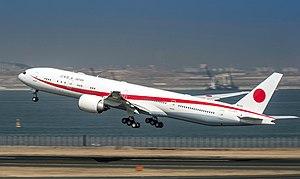
La Force aérienne d'autodéfense japonaise ou Japanese Air Self-Defense Force est la composante aérienne des Forces d'autodéfense japonaises. Elle a été créée le 1ᵉʳ juillet 1954 et reprend une partie des traditions du Service aérien de l'Armée impériale japonaise. Fin 2013, son effectif total est de 50 324 personnes. En 2010, ses effectifs étaient de 34 760 militaires.
Plusieurs pays possèdent un ou plusieurs avions spéciaux pour le transport de leur chef de l'État, chef de gouvernement ou des membres du gouvernement. Le plus connu d'entre eux est Air Force One, utilisé par le président des États-Unis et géré par l'US Air Force.